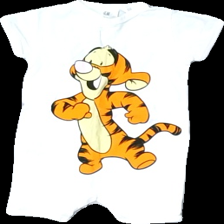
View: front
Type: Pajamas
Category: Children
Brand: H&M
Colors: White, Orange, Black
Material: 100% Cotton
Pattern: Other
Cut: Regular
Size: 74
Season: All
Stains: Minor
Damage: stain
Damage location: top center
Price range: 50-100
Recommended usage: Reuse
Description: White pjamas with print